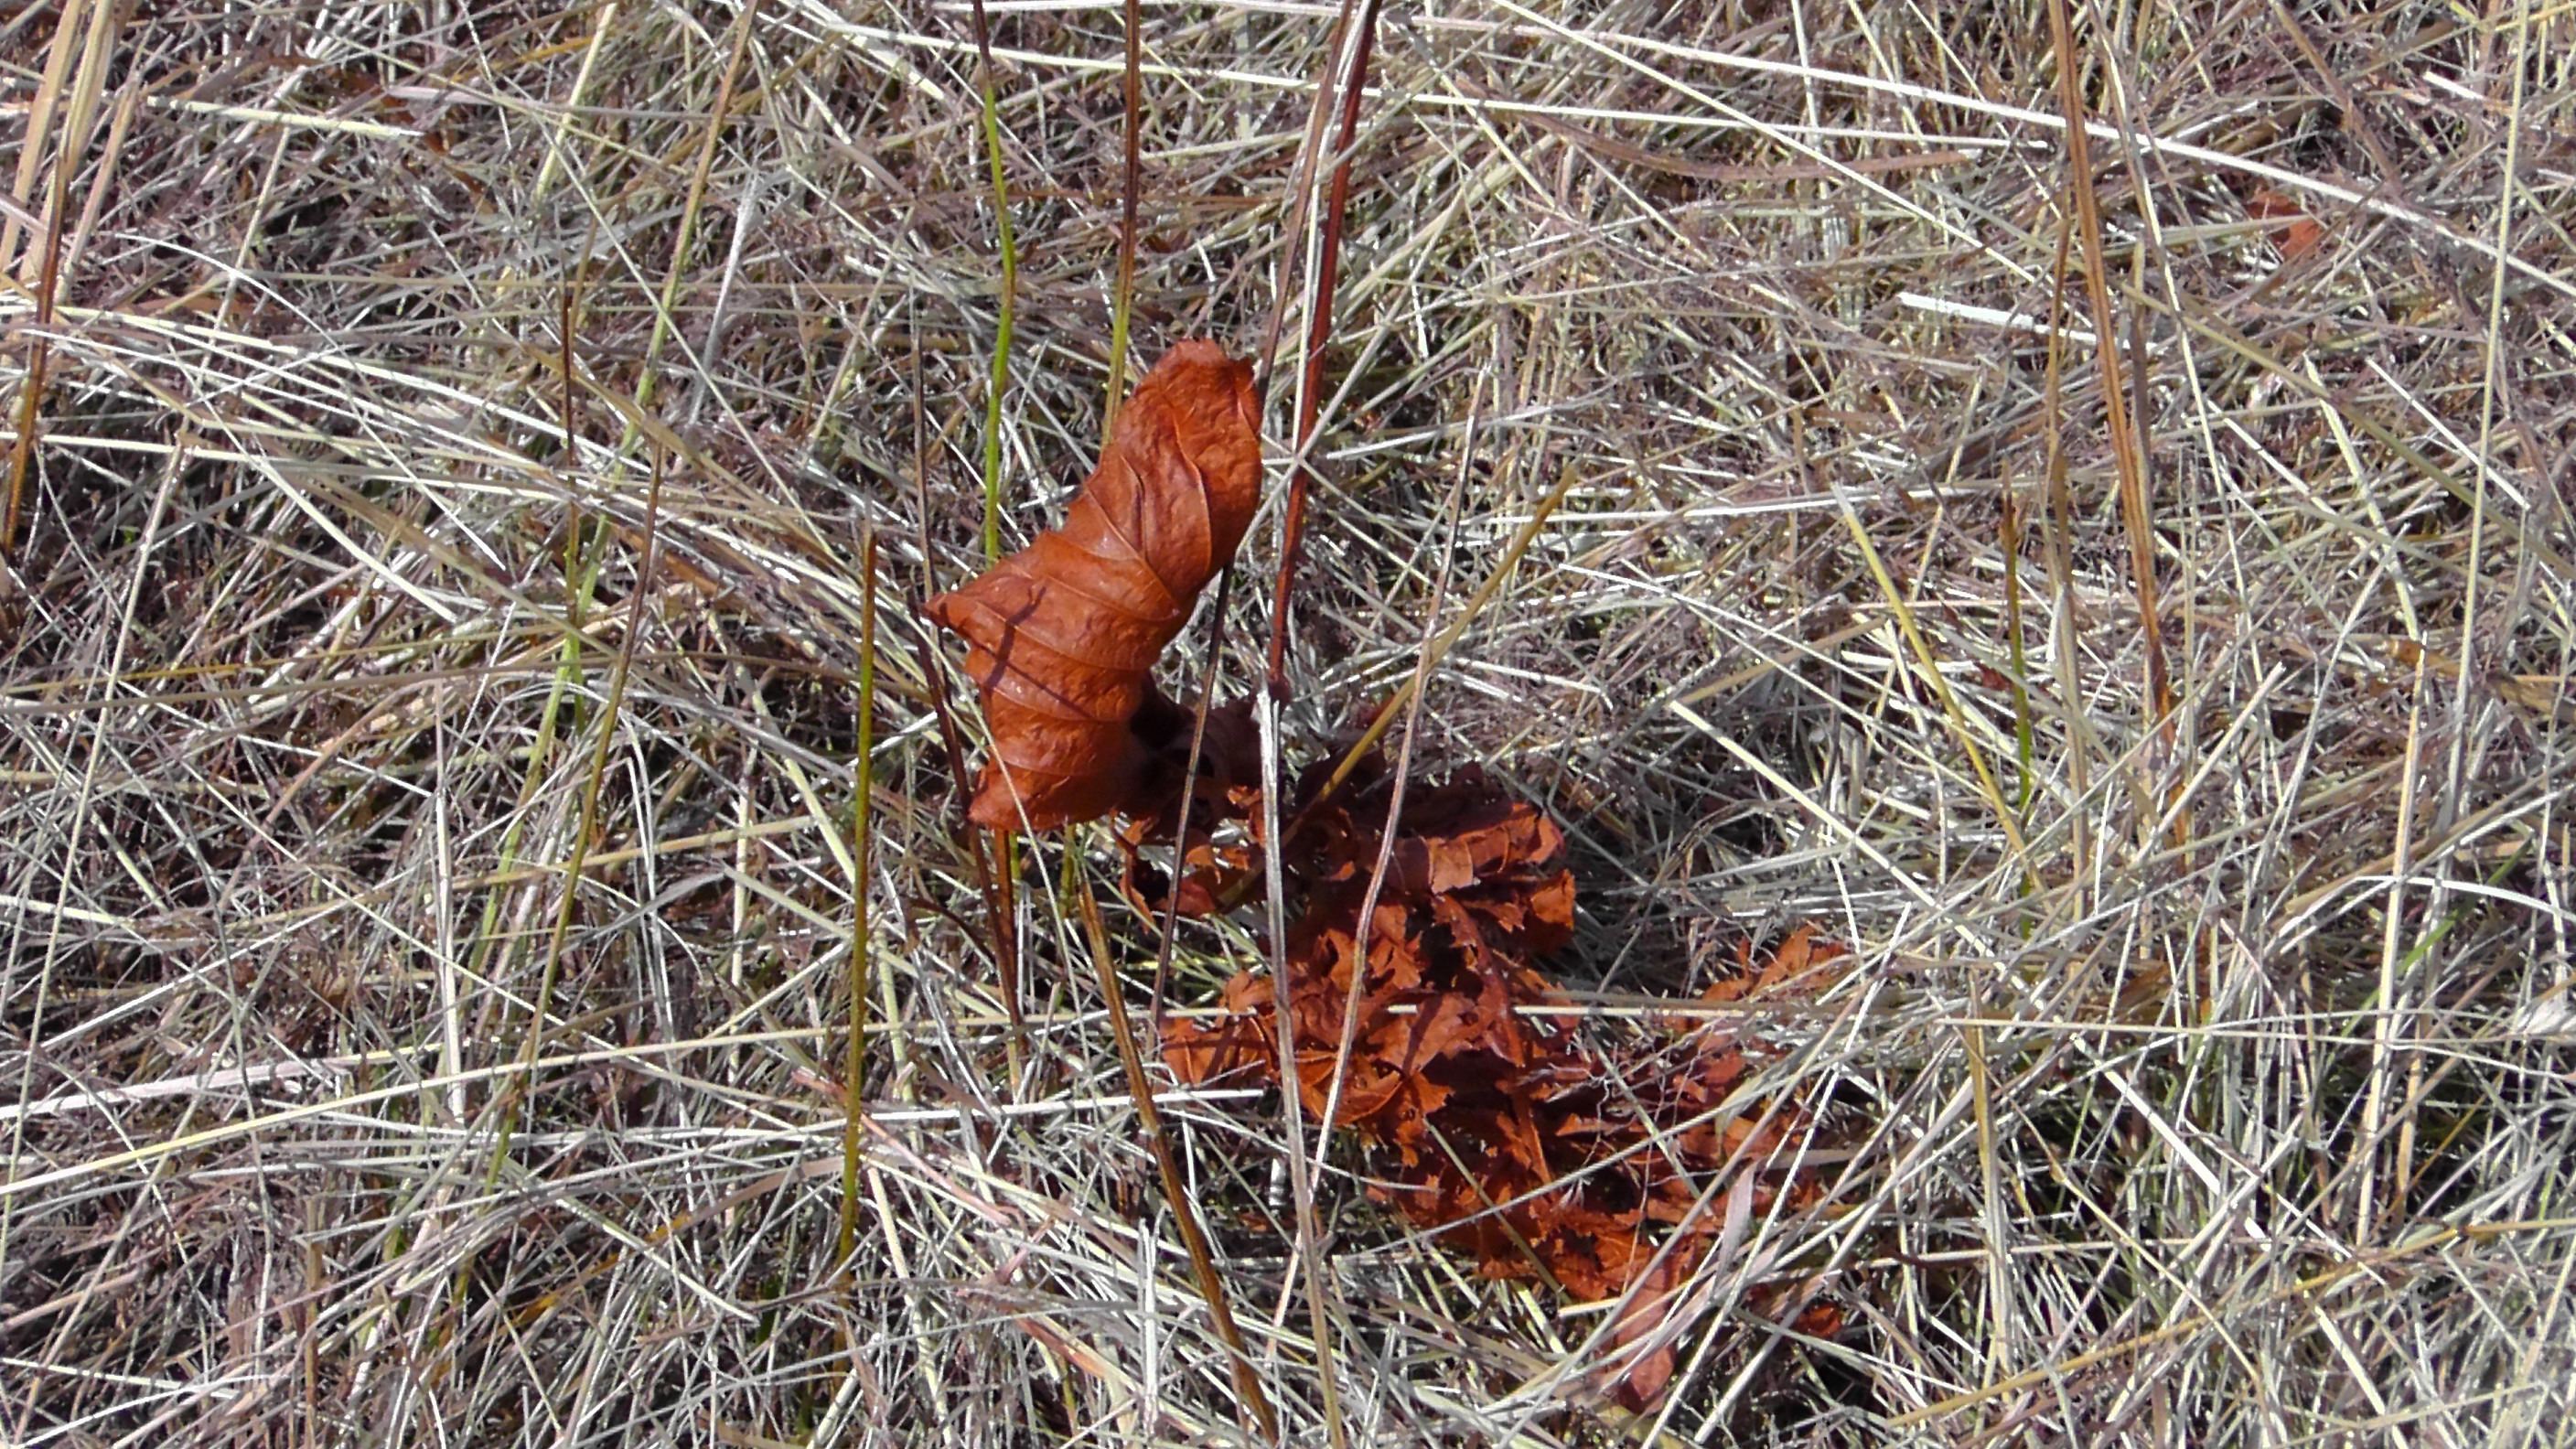
tree, nature, grass, bird, ground, leaf, summer, dry, wildlife, garden, chicken, fauna, erosion, leaves, pheasant, red leaf, drought, dehydrated, old world flycatcher, durres batt, brown dry